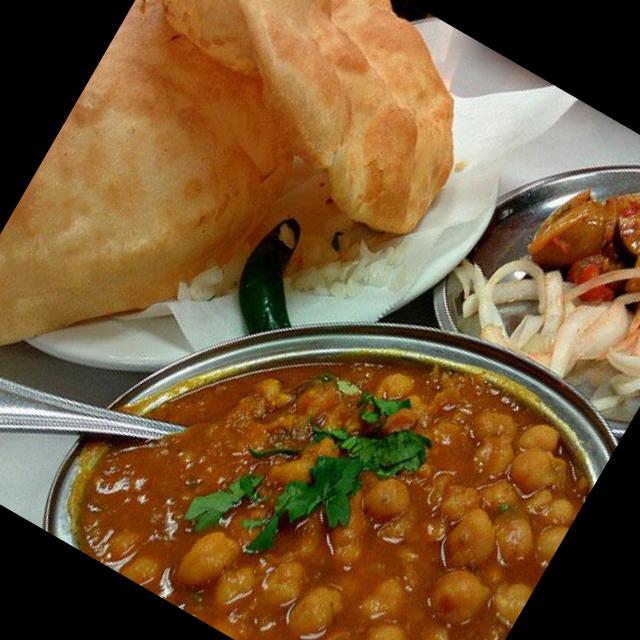
Dish: chole_bhature